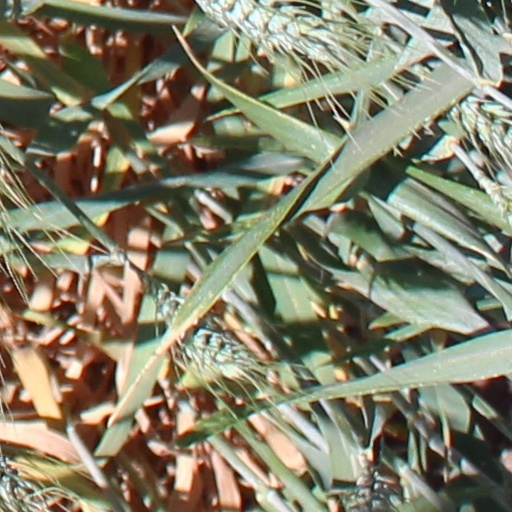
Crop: wheat